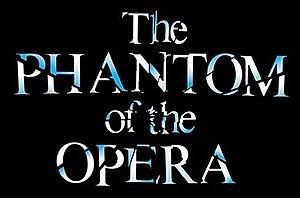
Andrew Lloyd Webber est un compositeur britannique né le 22 mars 1948 à Kensington, qui s'est surtout rendu célèbre par ses comédies musicales. Il est connu dans le monde entier pour ses succès notamment Cats et The Phantom of the Opera. Ses œuvres font partie des comédies musicales ayant été le plus longtemps à l’affiche.